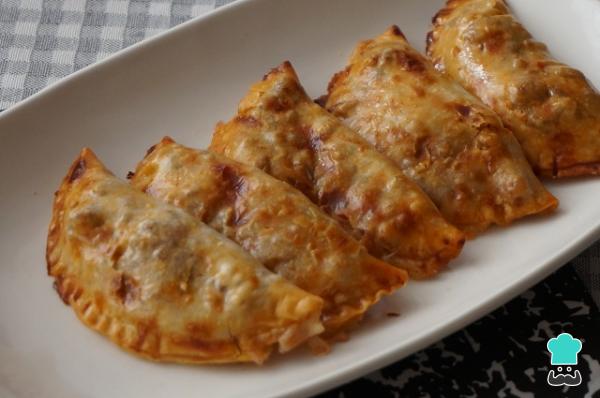
Pondremos las empanadillas al horno de carne en una fuente ¡y listas para comer! ¡Frías o calientes están riquísimas!Y si quieres hacer un relleno más elaborado visita esta receta de empanadas argentinas de carne picada o entra en mi blog Cocinando con Montse donde encontrarás todas mis recetas relacionadas con estos apetitosos entrantes.